Tour du Guet

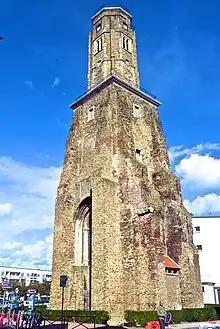
Tour du Guet, Calais.

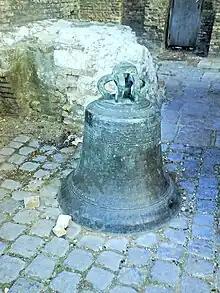
Bell at the Tour du Guet, Calais.

The Tour du Guet is a 13th-century watchtower in Calais, Pas-de-Calais, northern France. Located on Place d'Armes behind the Hotel de Ville, it is in height, and features a dovecote for carrier pigeons. The tower dates from 1214, when Philip I, Count of Boulogne built fortifications in the town. Damaged by a 1580 earthquake, it was used as a lighthouse until 1848, when it became a watch tower. During World War I, it served as a military post.